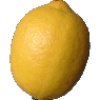
Label: Lemon 1